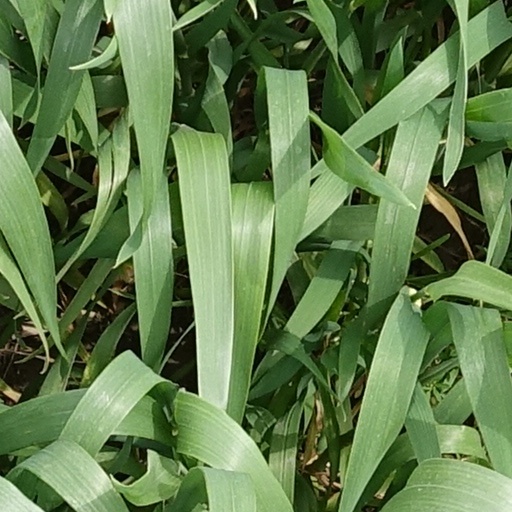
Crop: wheat